Kopřivnice

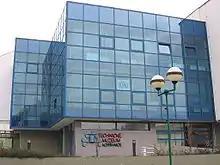
Tatra Technical Museum

Kopřivnice is known for the automotive and transportation industry, represented by the Tatra company. The company is one of the oldest manufacturers of vehicles with a continuous history in the world. In 1850, Ignaz Schustala started making here carriages, later the production of railway wagons was added. The first passenger car Präsident was manufactured in 1897, the first truck in 1898. After World War II, trucks became the mainstay of production.